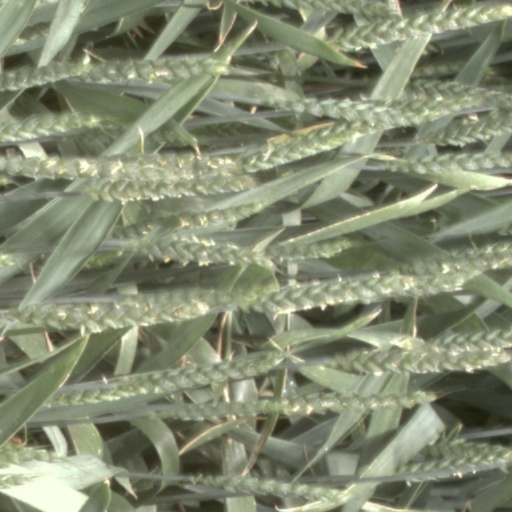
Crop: wheat